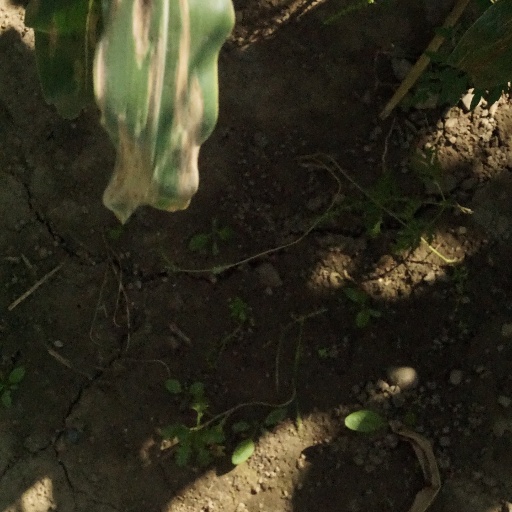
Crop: maize; corn